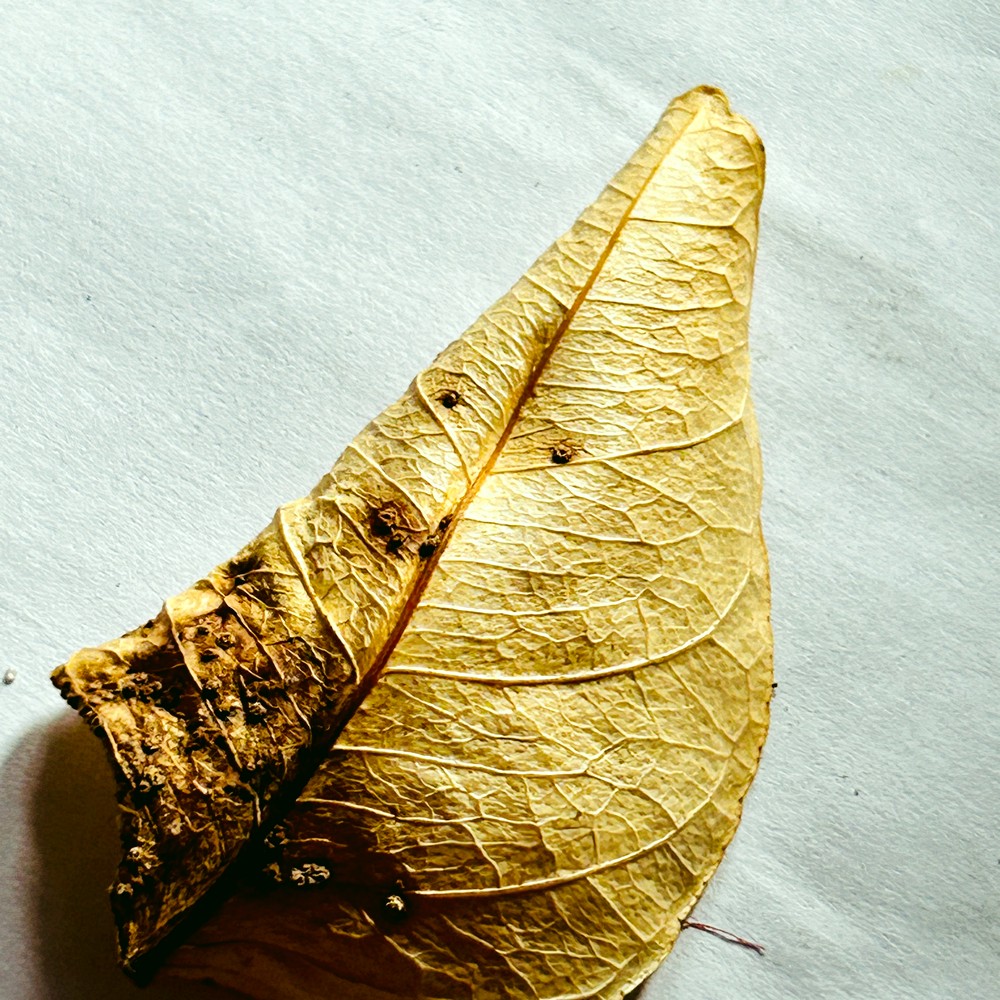
Label: Dry Leaf